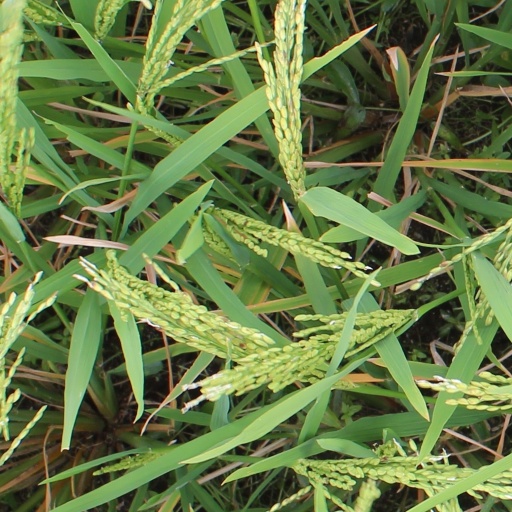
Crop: rice